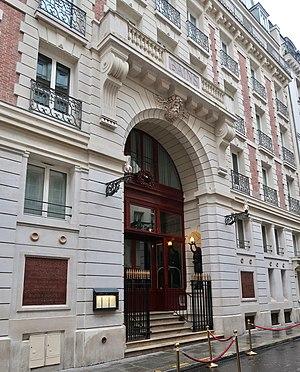
Les Bains Douches, 7 rue du Bourg-l’Abbé (Paris, 3e).
La rue du Bourg-l'Abbé, anciennement rue Neuve-du-Bourg-l'Abbé, est une voie du 3ᵉ arrondissement de Paris, en France.
Les Bains Douches était une boîte de nuit située 7 rue du Bourg-l’Abbé dans le 3ᵉ arrondissement de Paris.
Jean-Louis Costes est un restaurateur et homme d'affaires né en 1950 à Saint-Amans-des-Cots dans l'Aveyron. Arrivé à Paris avec son frère, Gilbert quand ils sont tous les deux adolescents, il fonde grâce au réseau d'entraide aveyronnais, à une solidarité familiale et à un carnet d'adresses fourni un groupe de restauration, de brasserie et d'hôtellerie de luxe qui a changé les codes de la brasserie et de la restauration parisienne traditionnelle depuis 1974.
Hubert Boukobza est un patron de boîte de nuit et homme d'affaires né le 20 août 1950 à Tunis et mort le 8 mai 2018 à Paris. Il connaît une grande notoriété dans les années 1980 et 1990 après le rachat en 1984 de la boîte de nuit Les Bains Douches dont il fait un lieu incontournable des nuits parisiennes. Il a deux filles, Julie Boukobza, co-curatrice d'expositions au Palais de Tokyo et Lily McMenamy, actrice et mannequin née de l'union avec le top model américain, Kristen McMenamy.